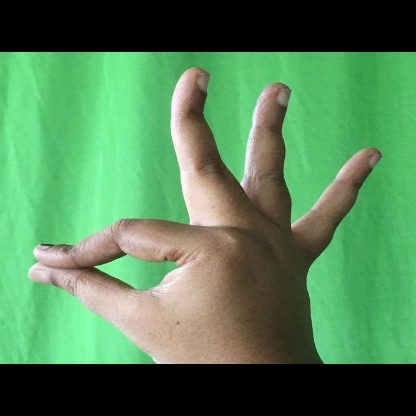
Mudra: Hamsasyam